Daxing Massacre

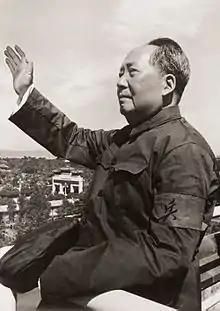
On August 18, 1966, Mao Zedong met with student in Tiananmen prior to the mass killings in Beijing

The Daxing Massacre, also known as the Daxing Incident, was part of the Red August massacre in Beijing during the early Cultural Revolution. It took place in Daxing District of Beijing from August 27 to 31, primarily targeting members of the Five Black Categories. In total, 325 people were killed in the massacre by September 1, 1966; the oldest killed was 80 years old, while the youngest was only 38 days old; 22 families were wiped out.